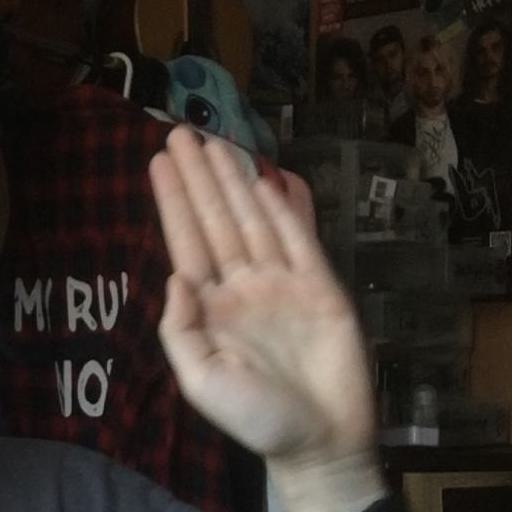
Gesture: stop